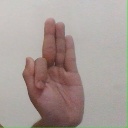
अक्षर: फ